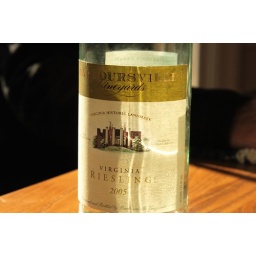
An empty bottle of Barboursville Riesling. I love the way the light coming through the window plays in the empty glass.